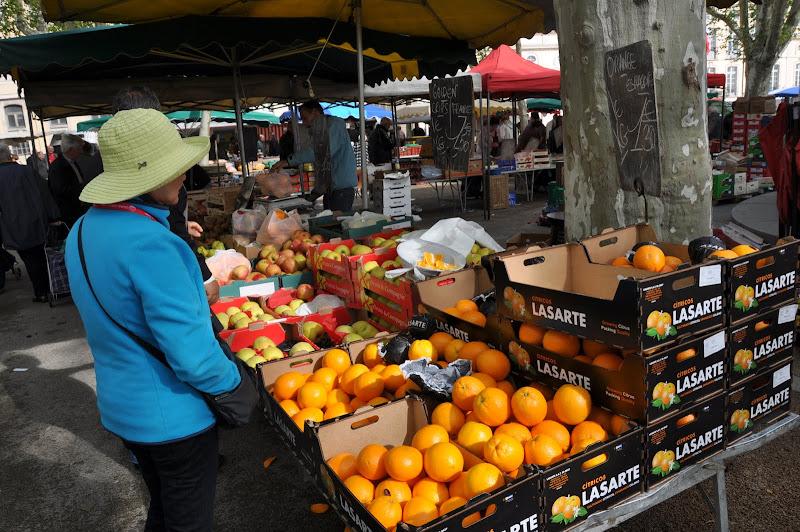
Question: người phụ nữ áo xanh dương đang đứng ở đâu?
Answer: đang đứng trước cửa hàng bán cam